Photography of the Holocaust

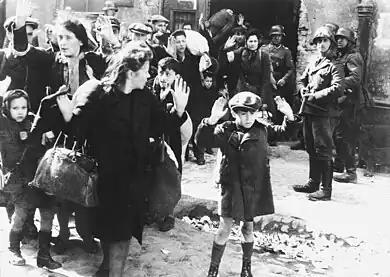
"Warsaw Ghetto boy". The image is one of the most iconic photographs of the Holocaust.

Photography of the Holocaust is a topic of interest to scholars of the Holocaust. Such studies are often situated in the academic fields related to visual culture and visual sociology studies. Photographs created during the Holocaust also raise questions in terms of ethics related to their creation and later reuse.